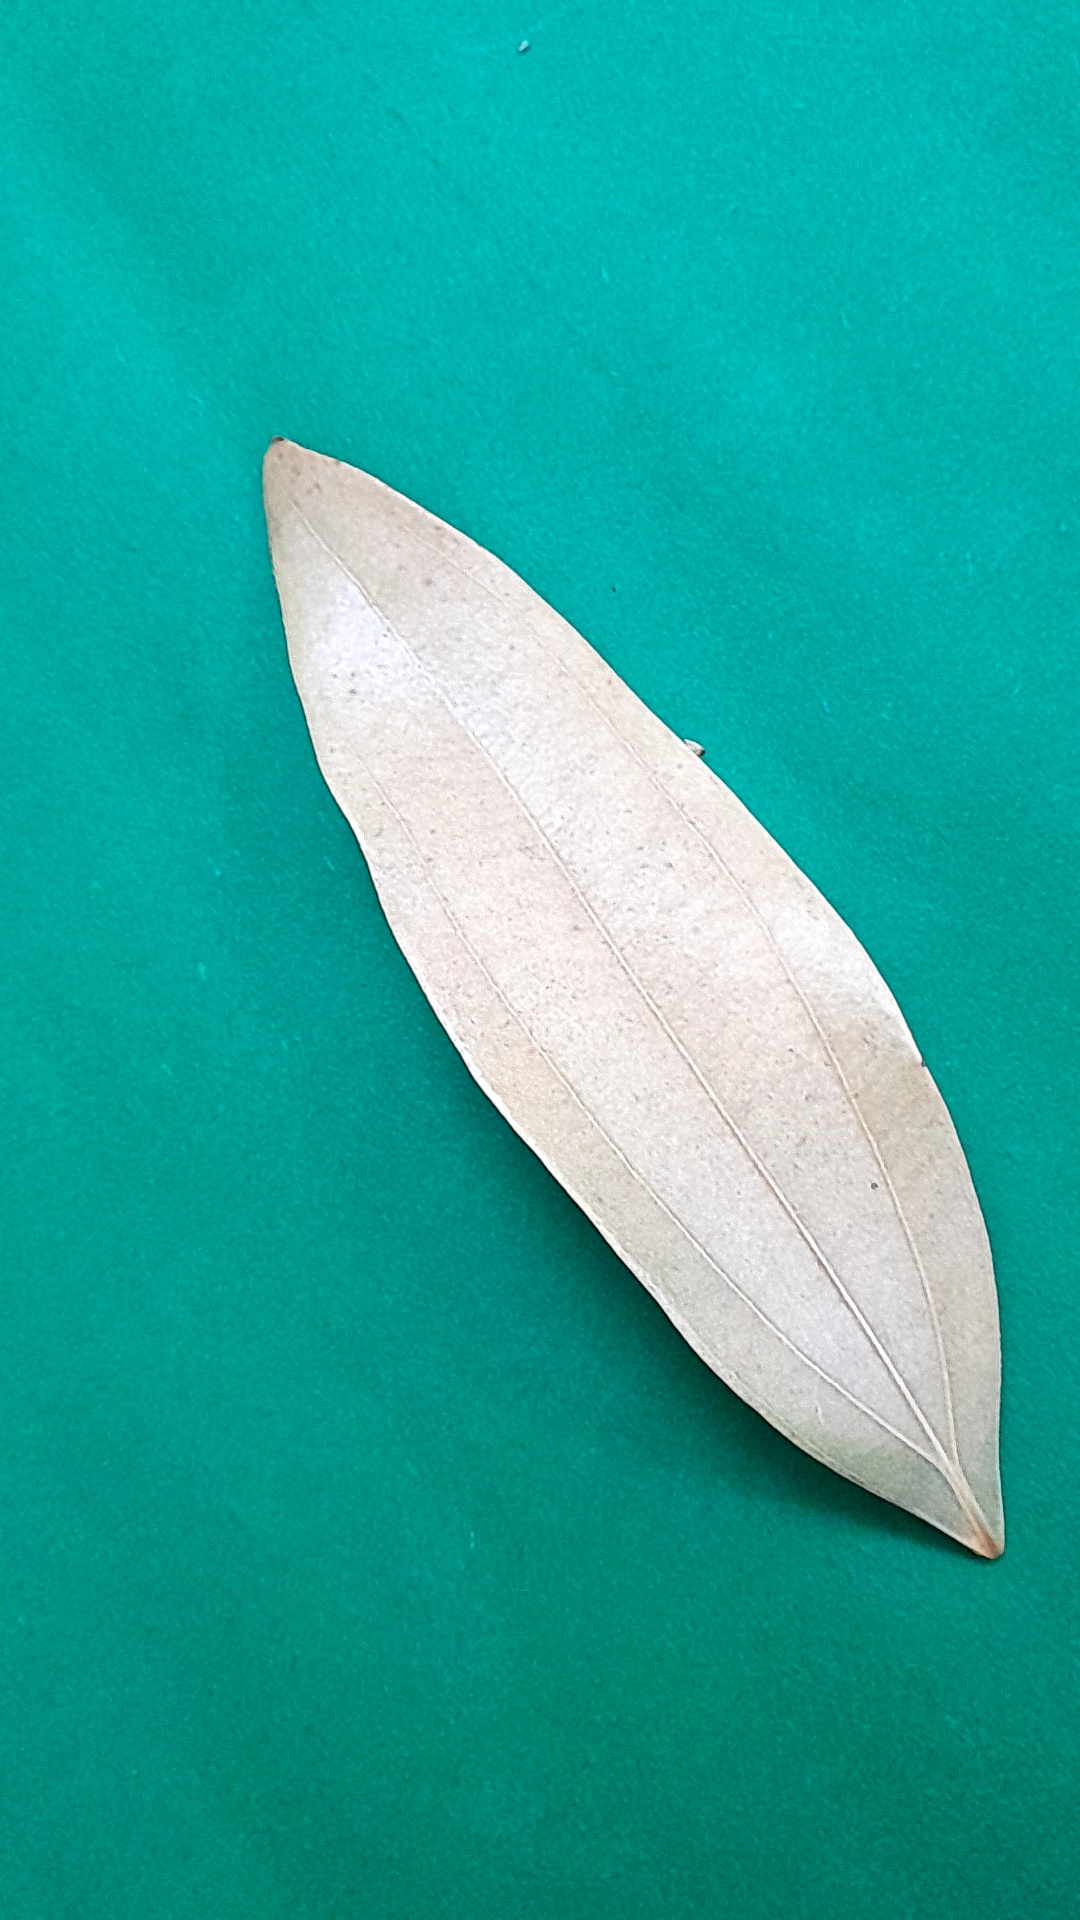
Label: Dry Leaf